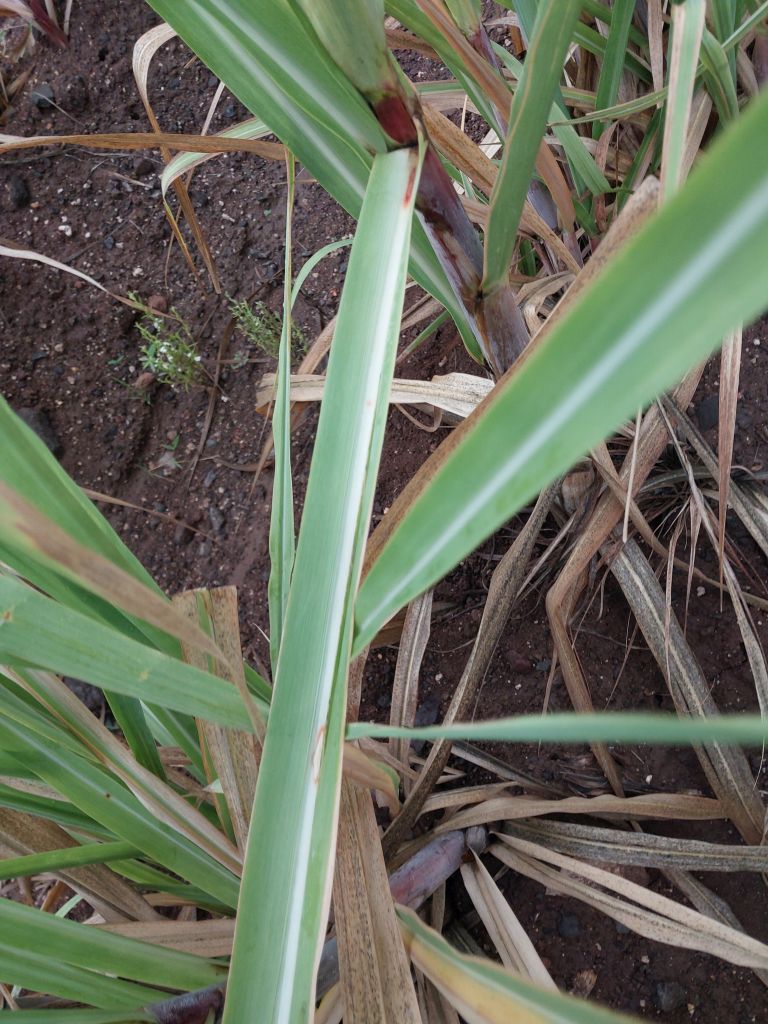
Label: Brown Spot